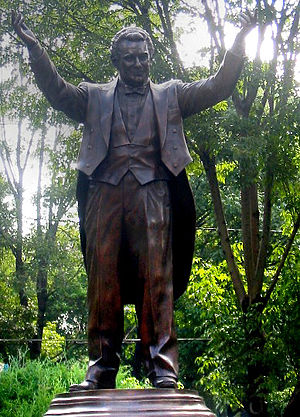
Plácido Domingo / Humanitært arbejde
Der er blevet rejst en statue af Domingo i Mexico City som anerkendelse af sangerens indsats for ofrene for jordskælvet i byen i 1985.
José Plácido Domingo Embil, kendt som Plácido Domingo, er en spansk tenor, der er kendt for sit velklingende og dramatiske vokale udtryk. Domingo er en af verdens mest kendte og berømte operasangere. Hans fornavn udtales ofte på dansk fejlagtigt som Placído.